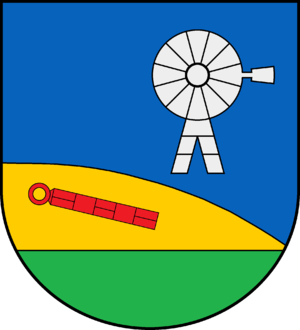
Høgel
Coat of arms of Høgel
Høgel eller Högel er en landsby og kommune beliggende 25 km sydøst for Nibøl på midtsletten i Sydslesvig. Administrativt hører kommunen under Nordfrislands kreds i den nordtyske delstat Slesvig-Holsten. Kommunen samarbejder på administrativt plan med andre kommuner i omegnen i Midterste Nordfrisland. I kirkelig henseende ligger byen i Breklum Sogn. Sognet lå i Nørre Gøs Herred, da området tilhørte Danmark.